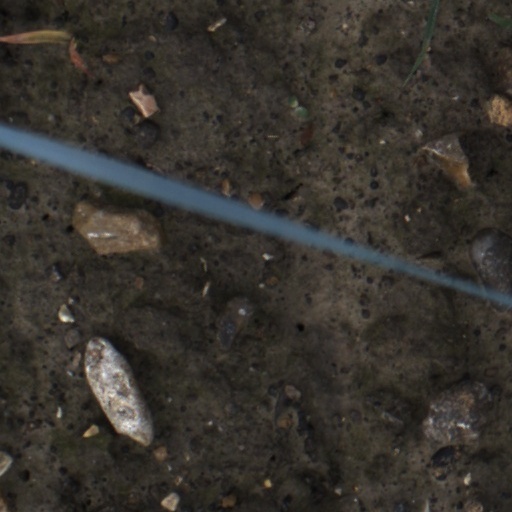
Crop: wheat